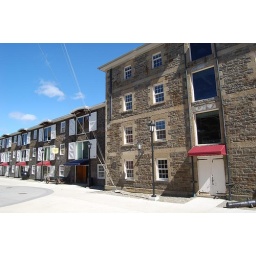
historical buildings aren't complete without old cannon's and balls around